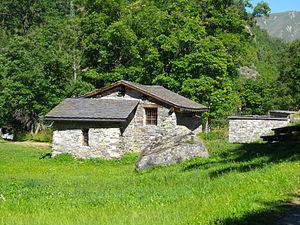
Le moulin de Burdin
Le moulin du Burdin est un ancien moulin à grains. C'est un moulin hydraulique, à roues horizontales, situé sur le territoire de la commune nouvelle des Belleville et plus précisément sur la commune déléguée de Saint-Martin-de-Belleville, dans le département de la Savoie, dans la Vallée des Belleville.